Answer in natural language. Considering the relative positions, where is Pot (marked A) with respect to two geometric cubes (marked B)? Choose between the following options: left or right
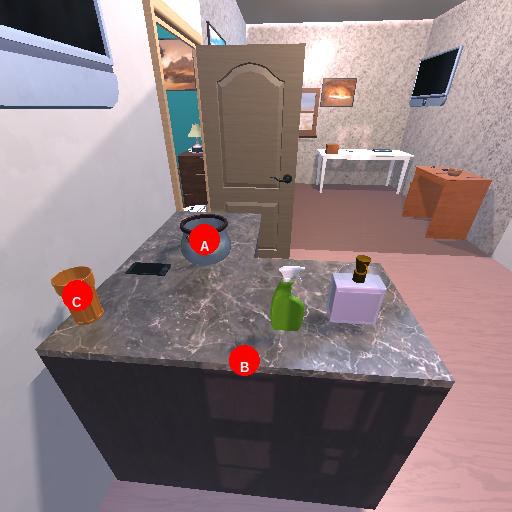
<answer>right</answer>